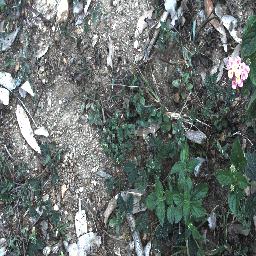
Label: lantana